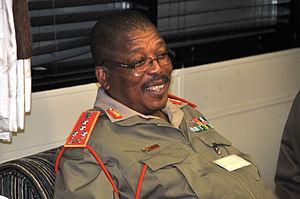
L’Armée de terre sud-africaine ou l’Armée de terre d’Afrique du Sud est une armée de terre créée en 1910 lors de la formation de l'Union de l'Afrique du Sud.
La Force de défense nationale sud-africaine, en anglais South African National Defence Force, est le nom donné à l'armée sud-africaine.